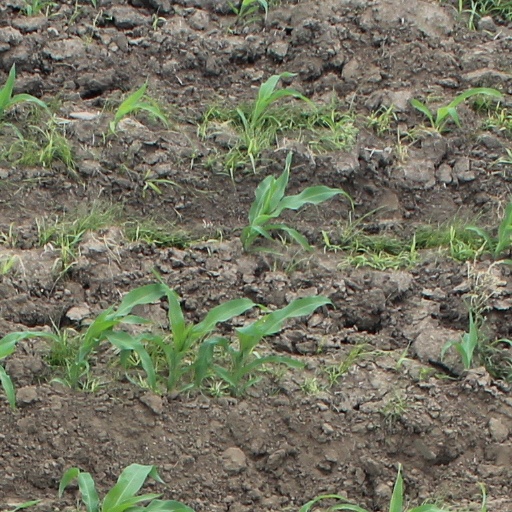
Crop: maize; corn